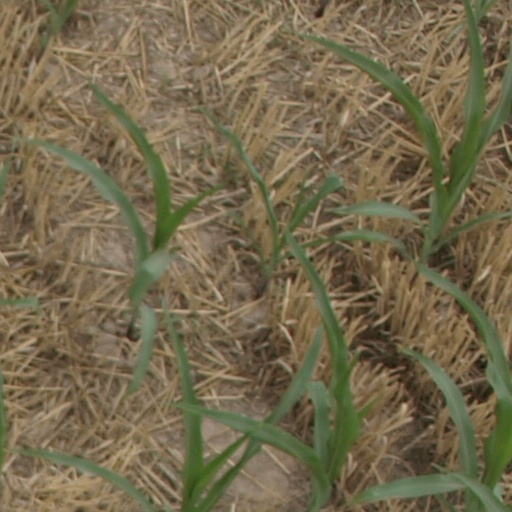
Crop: maize; corn